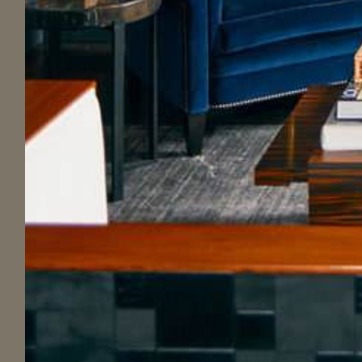
Material: carpet